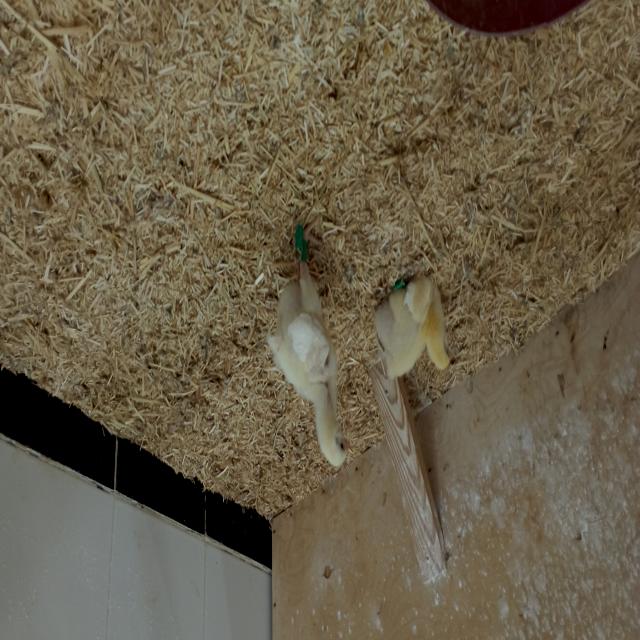
Weight: 217 g